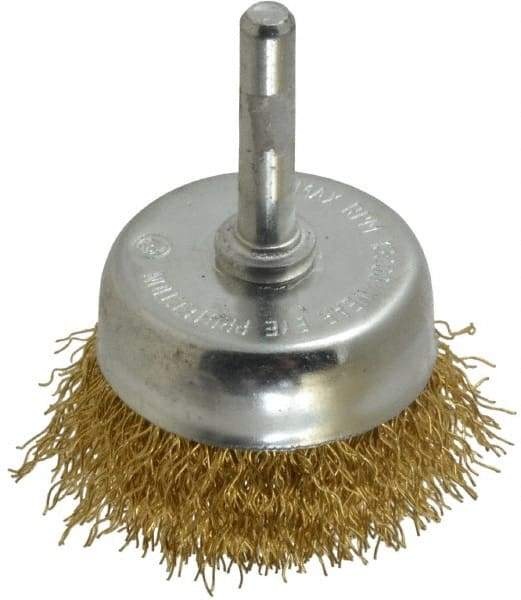
Value Collection - 2" Diam, 1/4" Shank Diam, Brass Fill Cup Brush - 0.012 Wire Diam, 5/8" Trim Length, 13,000 Max RPM
Item #: 74038613 Brand: Value Collection Exact Tooling IR#: 04 Features and Benefits Brass is softer than steel and stainless steel and will not scratch harder surfaces. It will not generate sparks when brushing metallic surfaces and works best on copper and brass. Crimped brushes provide additional strength compared to straight brushes and are commonly used where a knotted brush's impact would alter the working surface. Product Specifications Brush Diameter (Inch) 2 Fill Material Brass Filament/Wire Diameter (Decimal Inch) 0.0120 Wire Type Crimped Arbor Type Shank Shank Diameter (Inch) 1/4 Trim Length (Inch) 5/8 Grade Medium Maximum RPM 13000 Shank Included Yes
Brand: Value Collection
Category: Hardware > Tools > Abrasive Blasters > Pressure Blasters